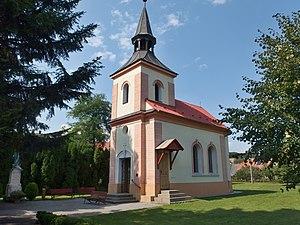
Dolní Nětčice est une commune du district de Přerov, dans la région d'Olomouc, en République tchèque. Sa population s'élevait à 241 habitants en 2018.